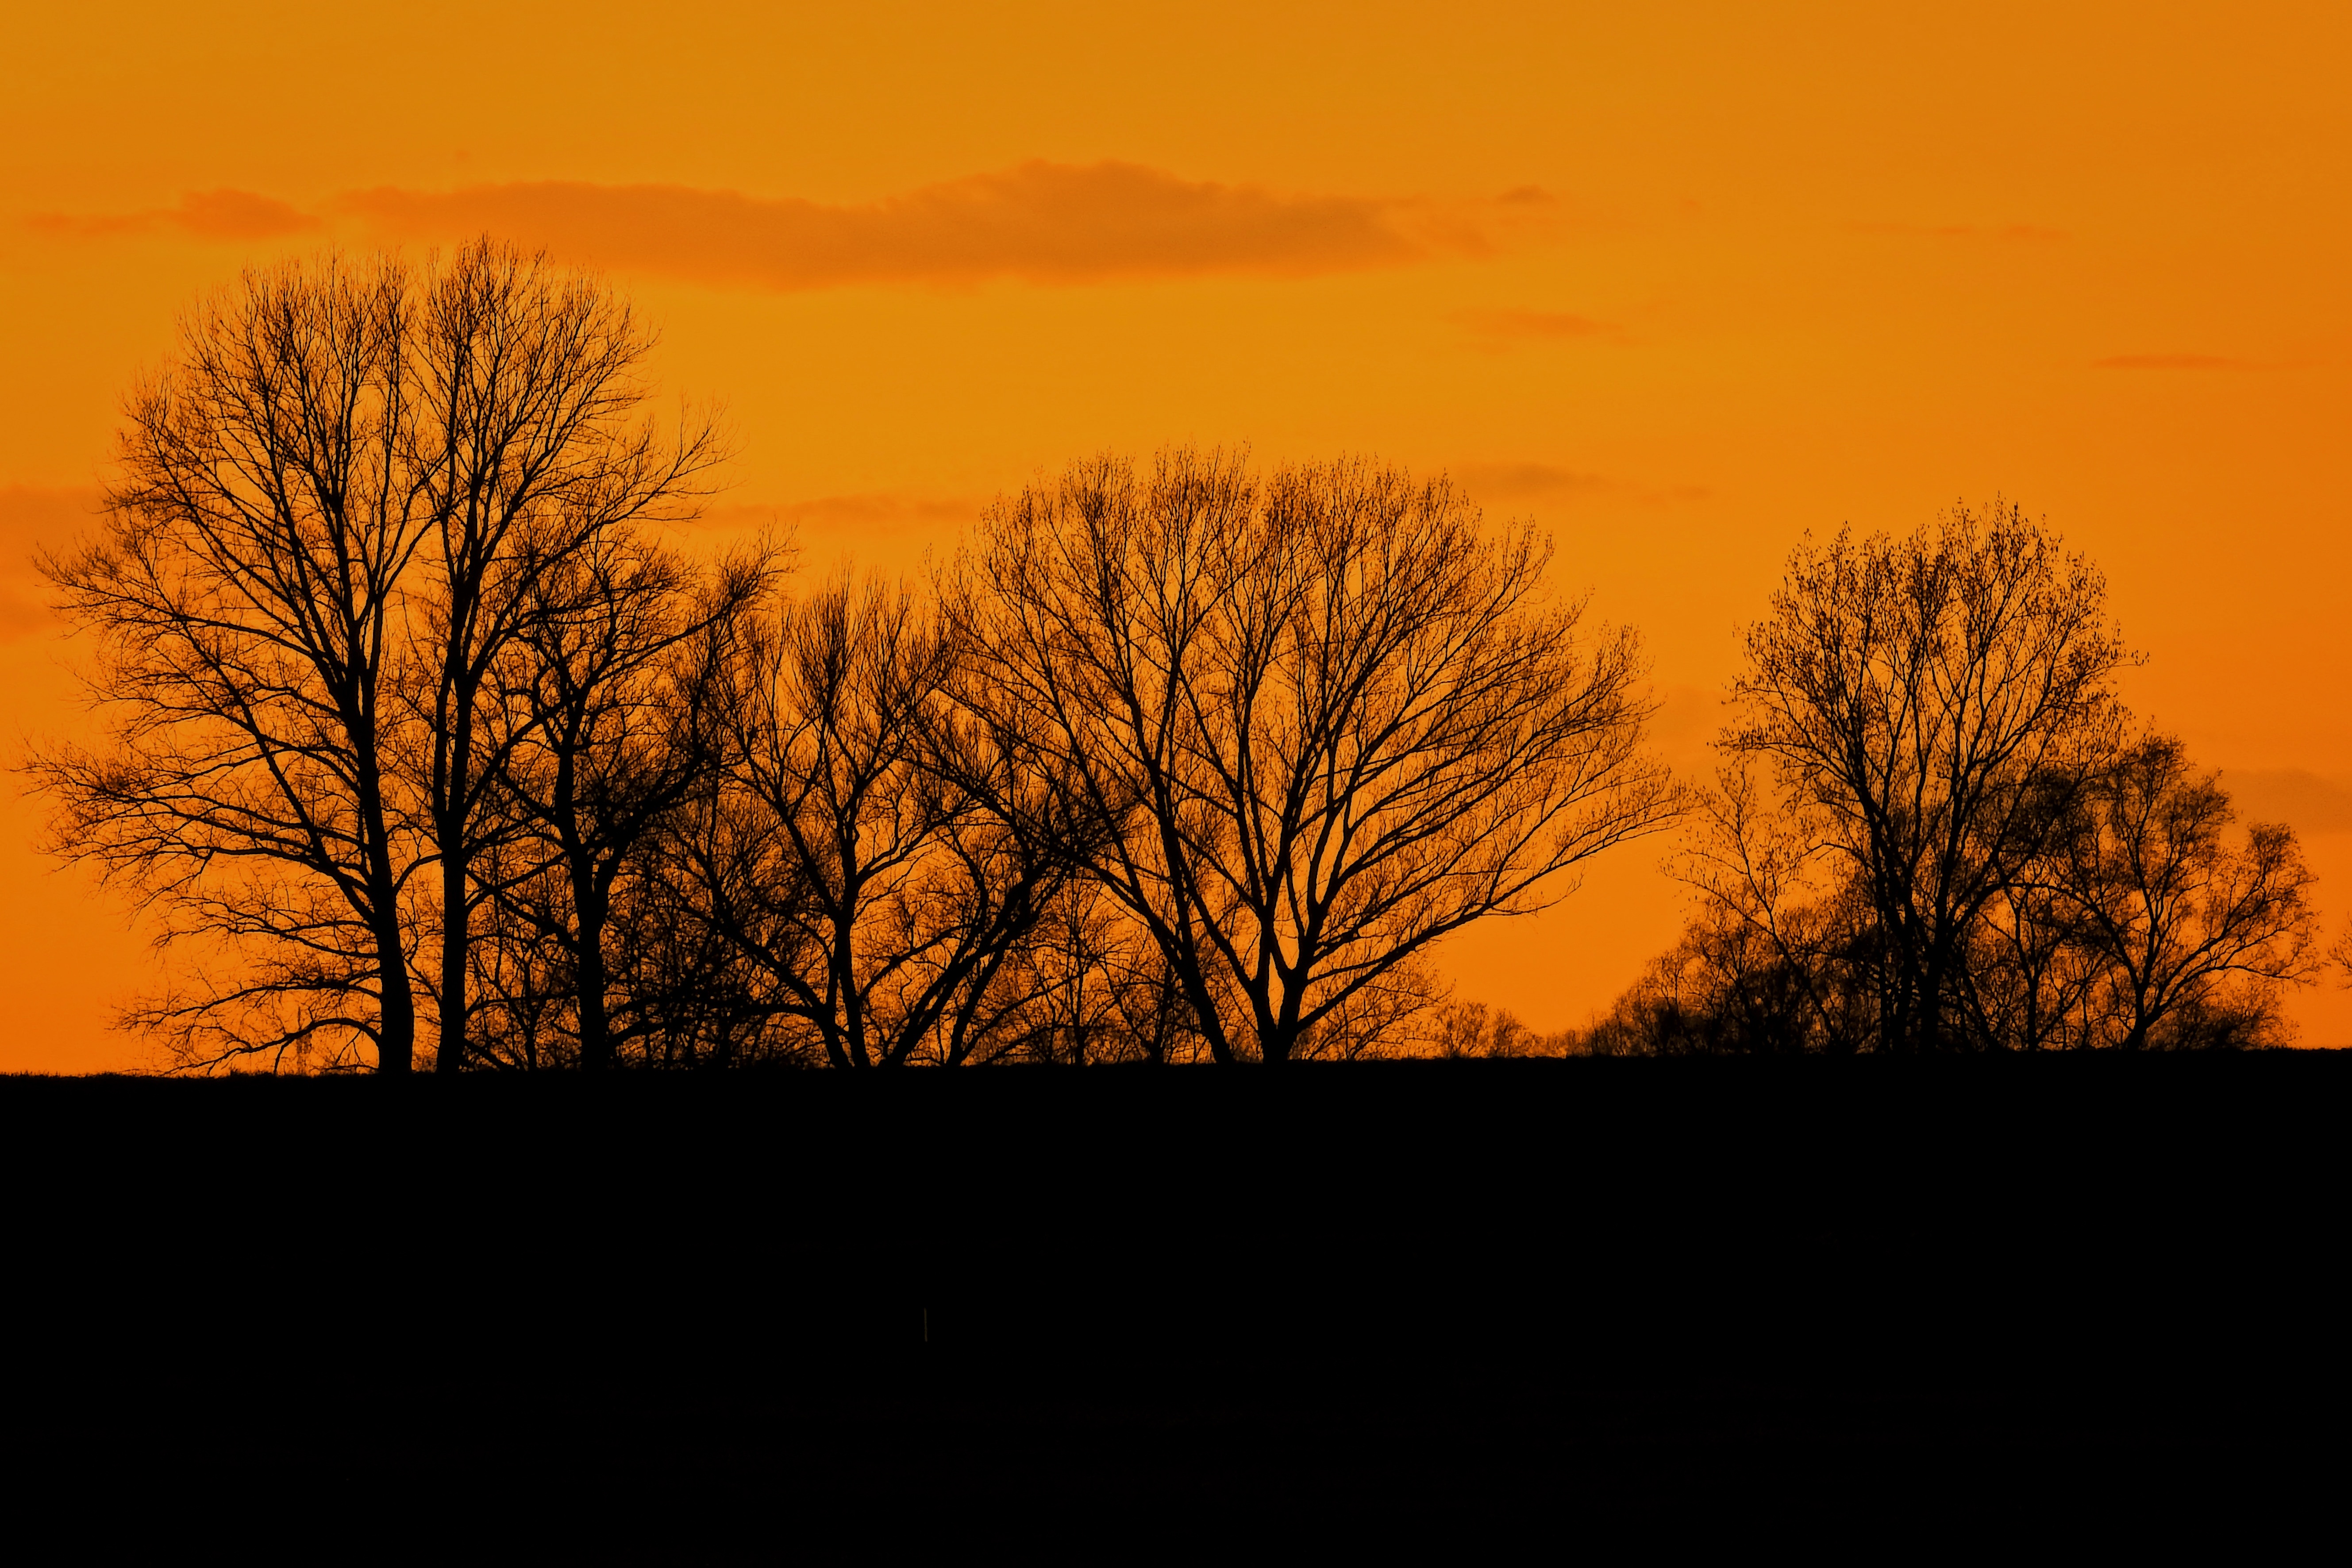
tree, nature, horizon, branch, silhouette, sky, sunrise, sunset, field, prairie, morning, dawn, atmosphere, dusk, evening, savanna, plain, trees, abendstimmung, afterglow, silhuette, atmospheric phenomenon, red sky at morning